Henriette Pressburg

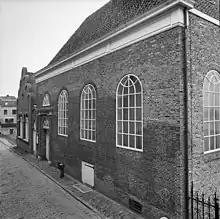
Synagogue in Nonnenstraat, Nijmegen, built in 1756.

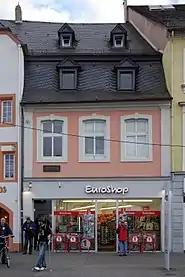
8, Simeonstrasse, Trier: home of Marx family 1819–42

Henriette Pressburg was born on 20 September 1788 in Nijmegen in the Netherlands. She was the second of the five children of Isaac Heymans Pressburg (1747–1832) and Nanette Salomons Cohen (1754–1833). The Pressburgs were a prosperous family, with Isaac working as a textile merchant. They were prominent members of Nijmegen's growing Jewish community, living first in Nonnenstraat then, when Henriette was 19, in Grotestraat. Isaac was the cantor of the synagogue in Nonnenstraat where his father, Hirschl (or Chaim) Pressburg, had been the rabbi. There had been rabbis in the family for at least a century. The Cohens were also leading merchants based in London, with Nanette's father Shlomo developing a large business alongside his brother Levy Barent Cohen.